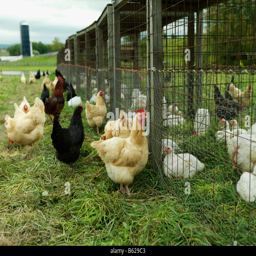
free range chicken on a farm